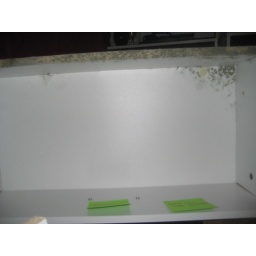
Inside of the dresser drawer #1 that was located in the front bedroom of 225 S Mayfair.